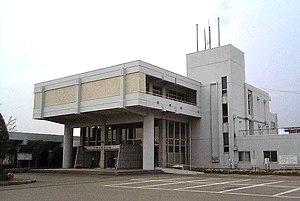
Ōamishirasato est une ville de la préfecture de Chiba, au Japon.